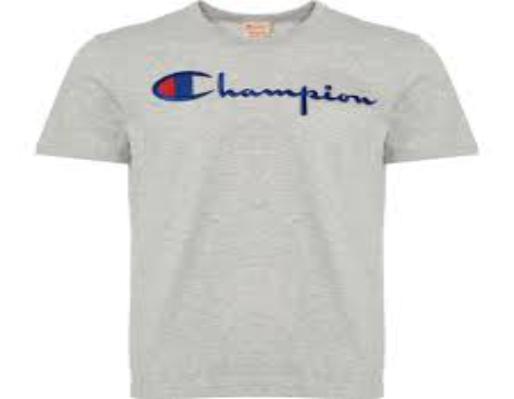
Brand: Champion
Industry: Clothes